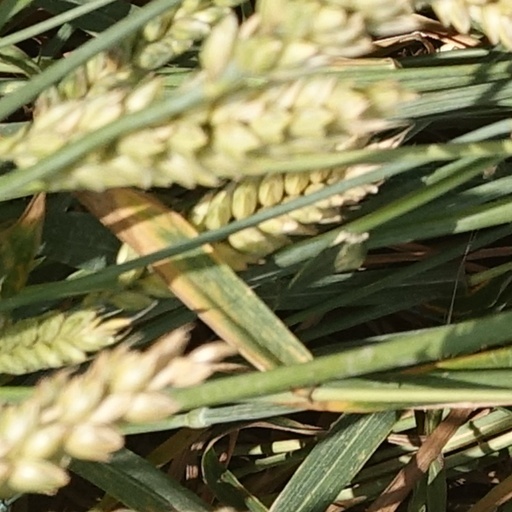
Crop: wheat